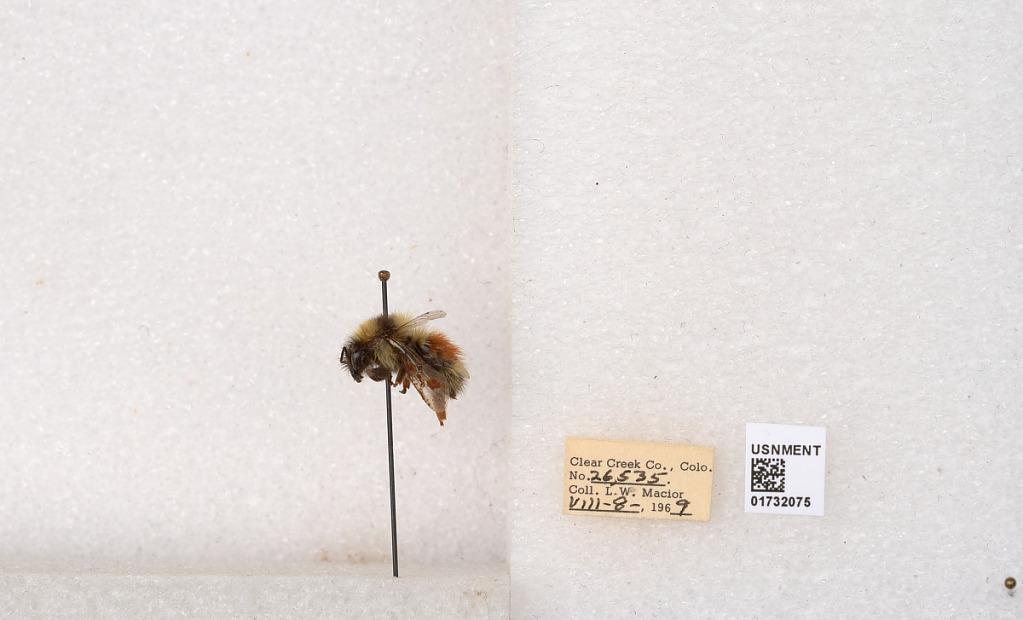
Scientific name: Bombus (Pyrobombus) sylvicola Kirby
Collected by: L. Macior
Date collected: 1969-8-8
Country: United States
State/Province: Colorado
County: Clear Creek
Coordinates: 39.7006, -105.694